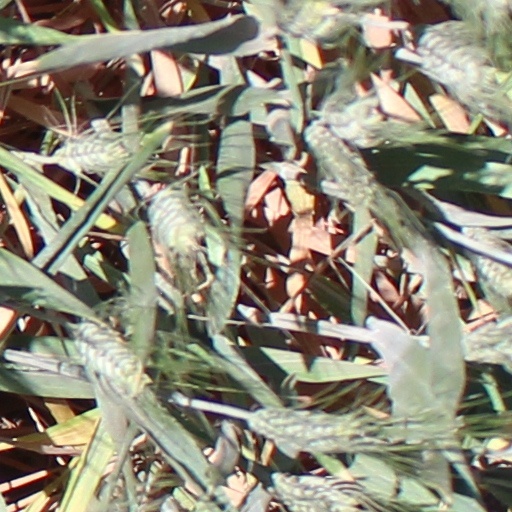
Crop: wheat